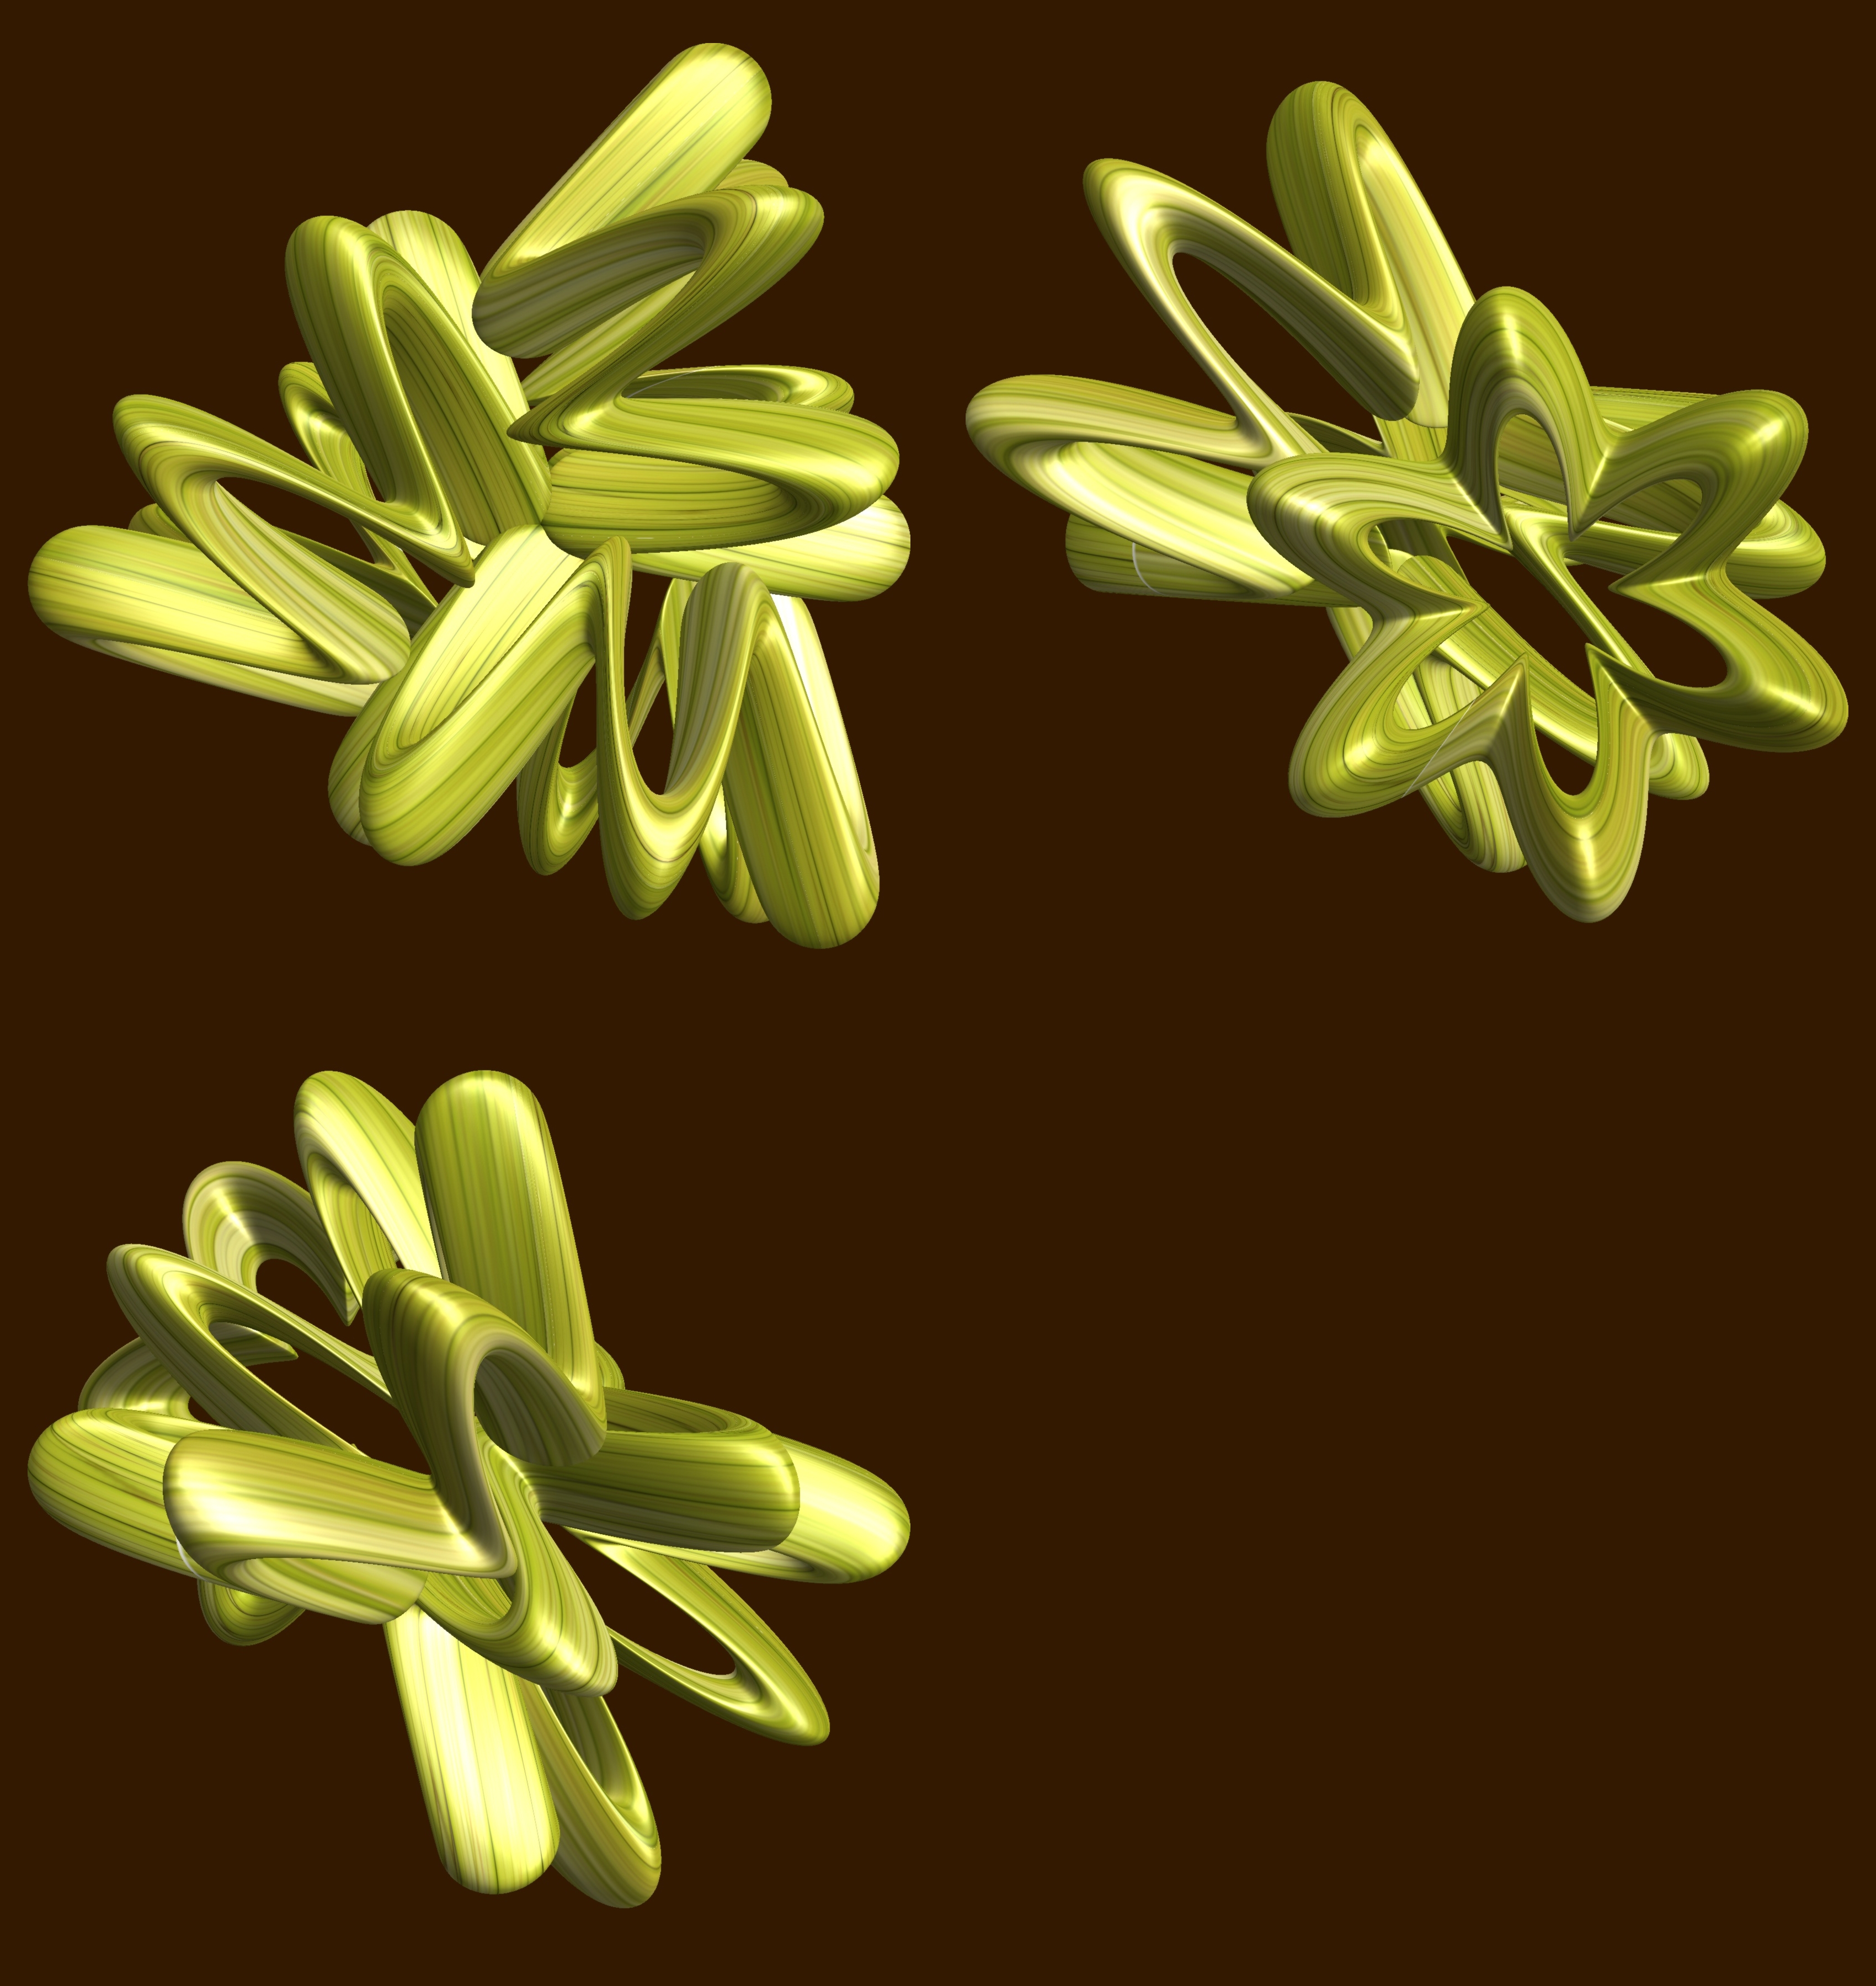
branch, abstract, structure, plant, texture, leaf, flower, pattern, green, herb, produce, geometry, botany, yellow, flora, sculpture, cool image, design, shrub, symmetry, 3d, graphic, lily, shape, torus, mathematica, cg, parametricplot3d, code, program, algorithm, mapping, geometricsculpture, hexagram, macro photography, jasmine, flowering plant, plant stem, land plant